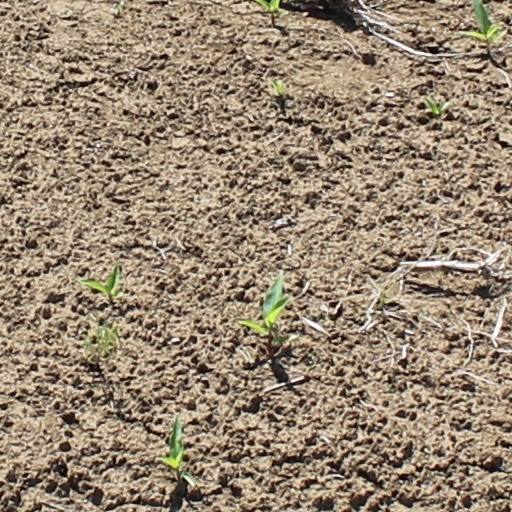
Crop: wheat